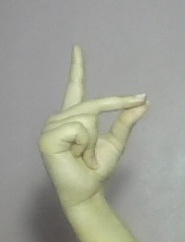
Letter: ta